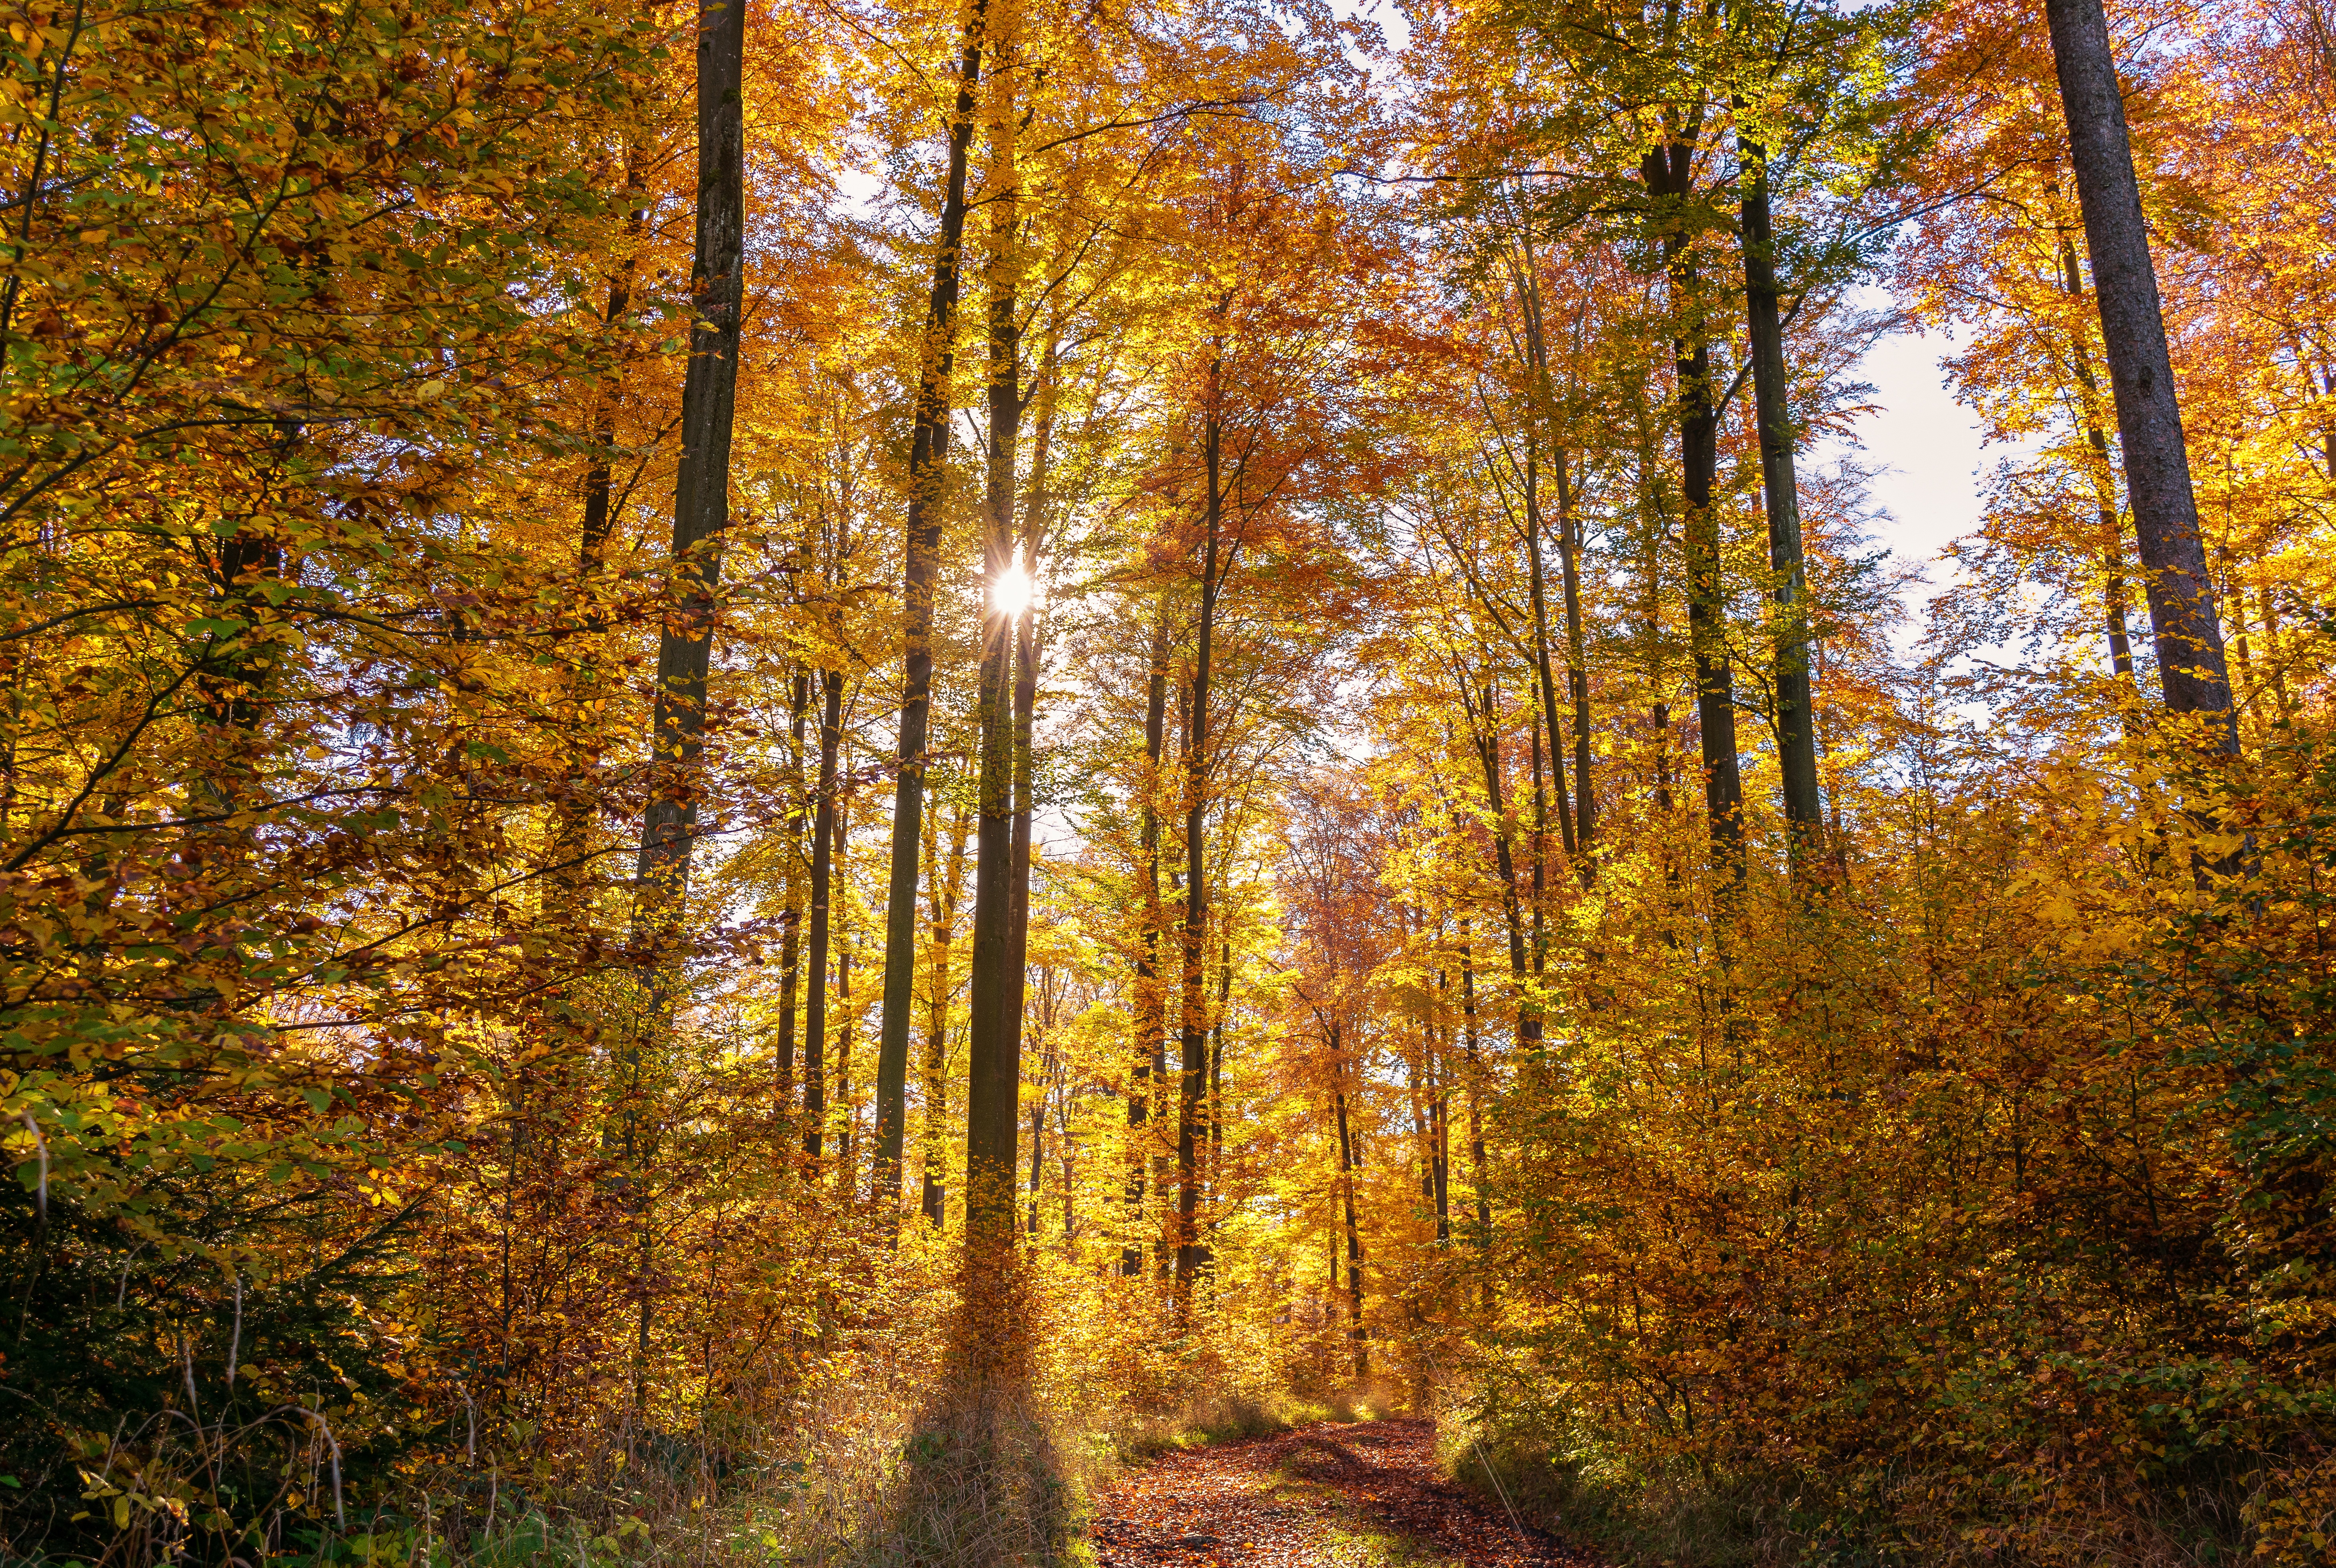
tree, nature, forest, wilderness, branch, plant, sun, sunlight, leaf, autumn, rest, colorful, season, heat, trees, coloring, leaves, deciduous, grove, bavaria, woodland, habitat, mood, idyll, larch, ecosystem, hochwald, recovery, back light, biome, old growth forest, natural environment, woody plant, temperate broadleaf and mixed forest, temperate coniferous forest, land plant